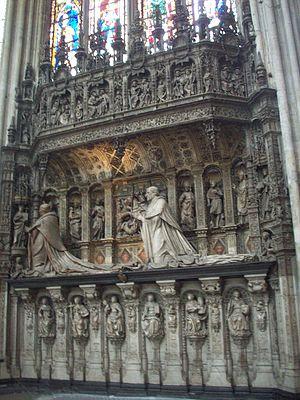
Mausolée des cardinaux d'Amboise, œuvre de Roulland Le Roux et Pierre des Aubeaux, chef-d'œuvre de la sculpture du début du XVIe siècle, dans la chapelle de la Vierge de la cathédrale de Rouen.
Georges d'Amboise, dit le cardinal d'Amboise, né en 1460 au château de Chaumont-sur-Loire, près d'Amboise et mort le 25 mai 1510 à Lyon, cardinal et archevêque de Rouen à partir de 1498, fut le principal ministre du roi Louis XII et un mécène français.